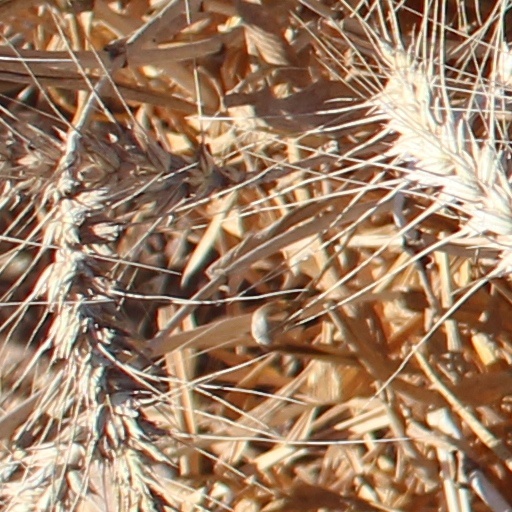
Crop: wheat